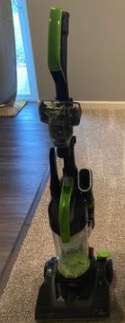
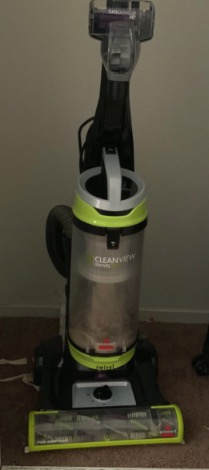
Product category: items_vacuum
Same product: no